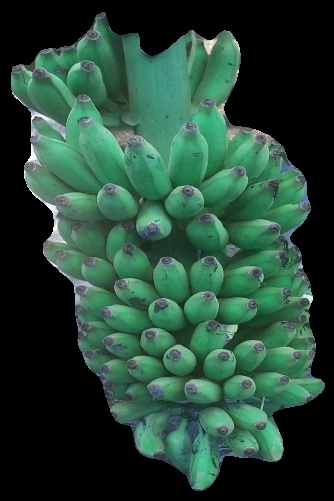
Variety: elakki-bale
Grade: grade2